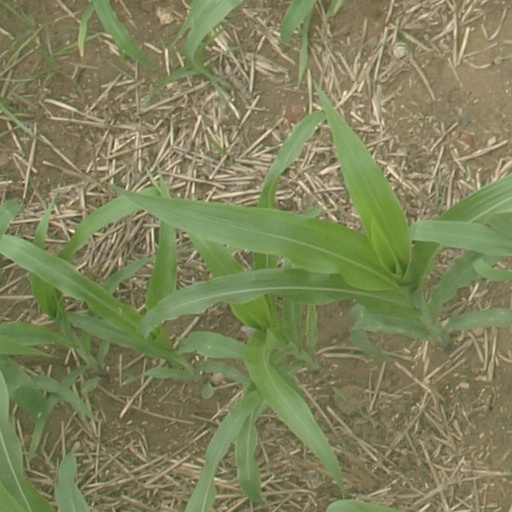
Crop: maize; corn